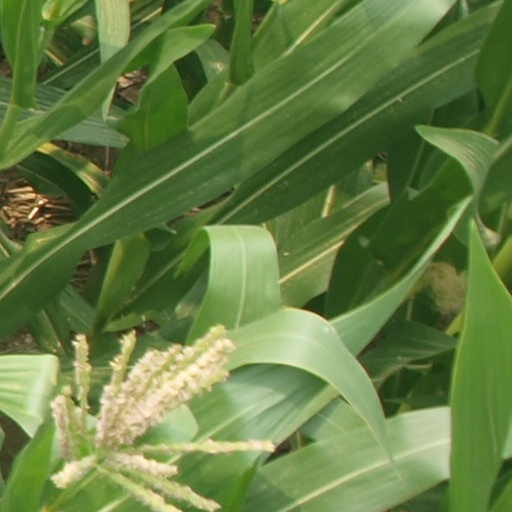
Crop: maize; corn